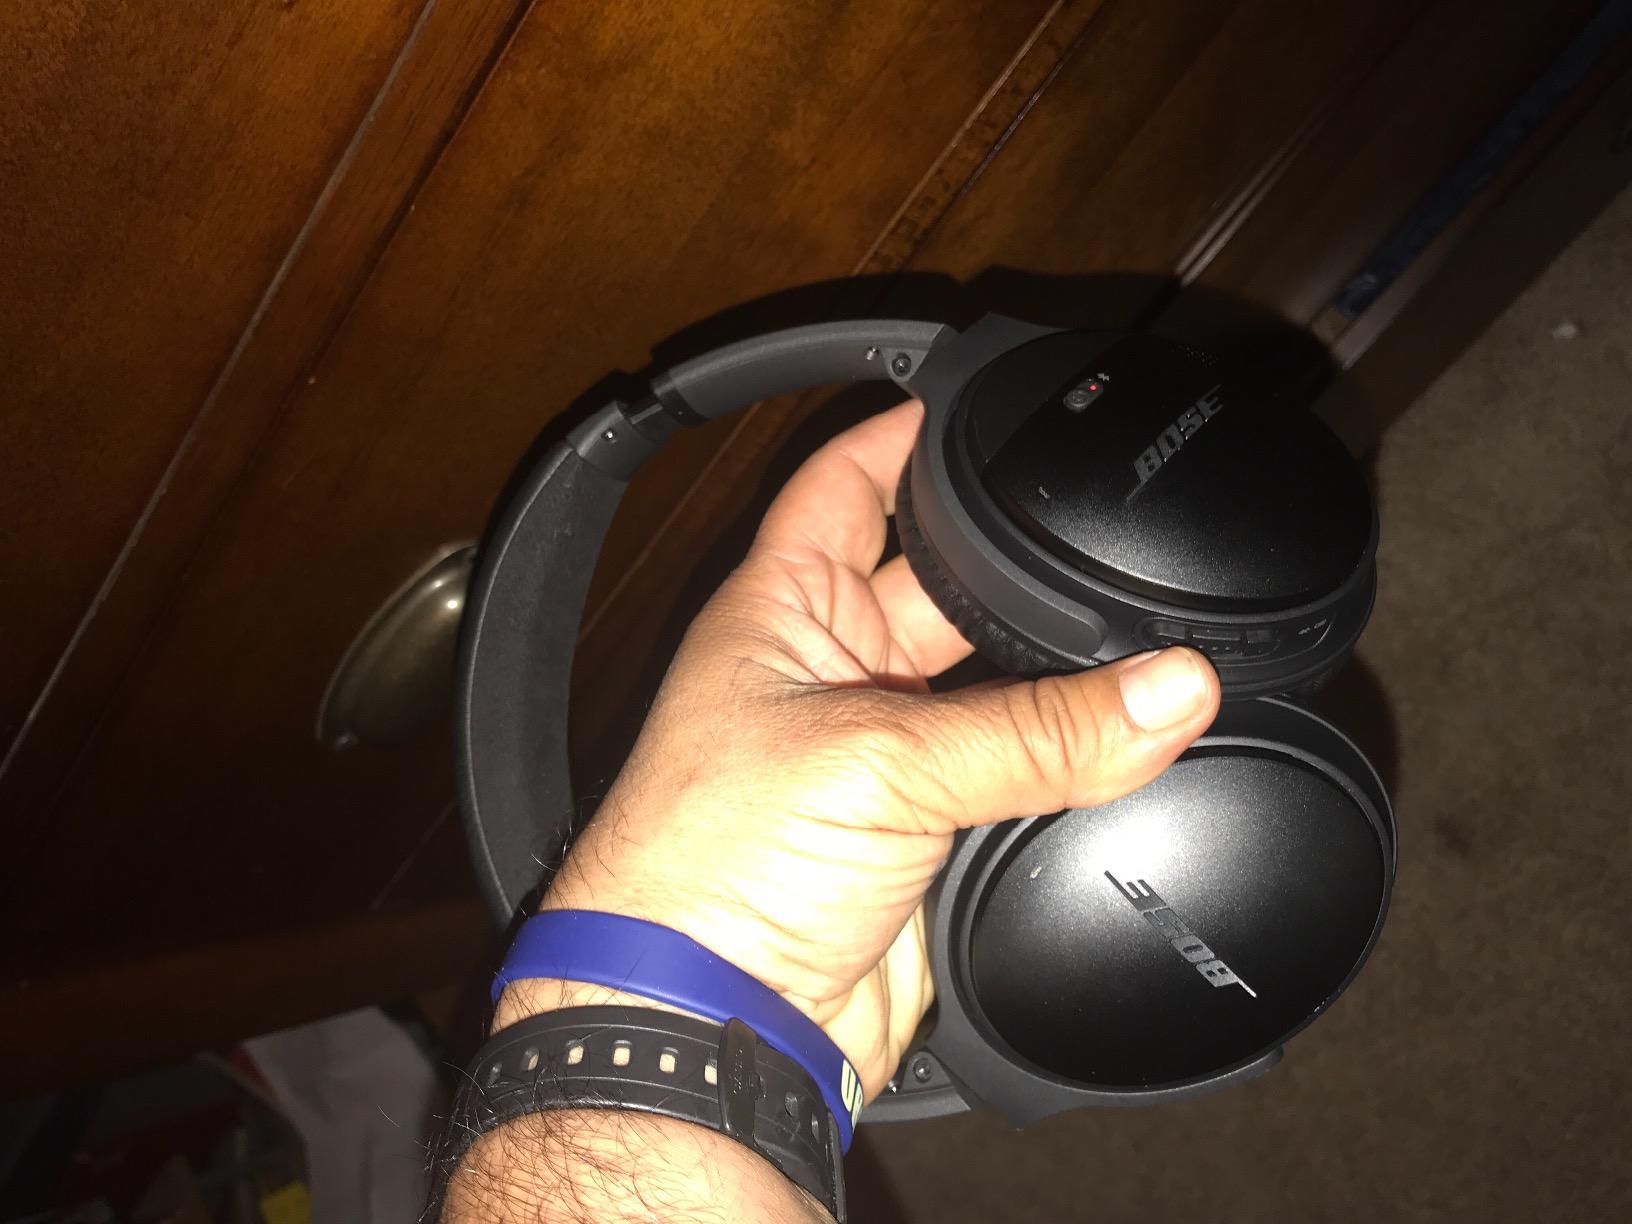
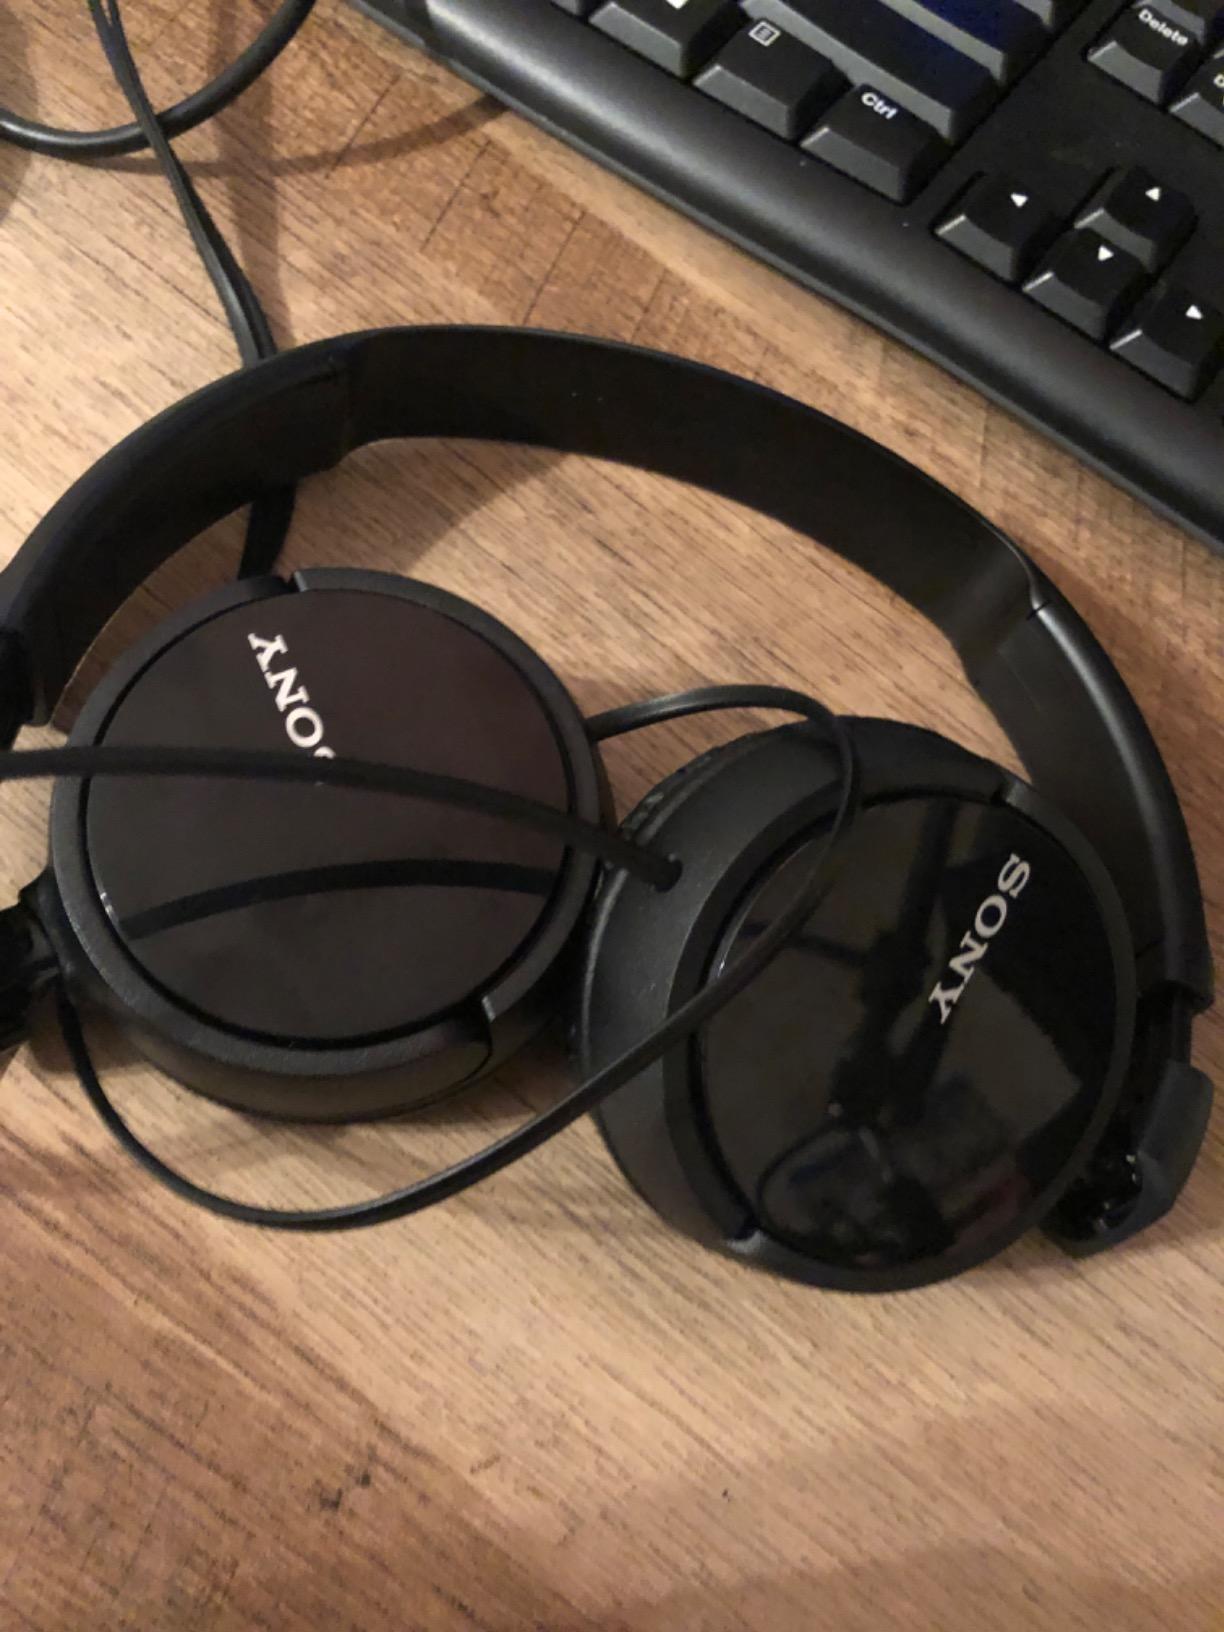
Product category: headphones
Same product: no